2015 National Society of Film Critics Awards

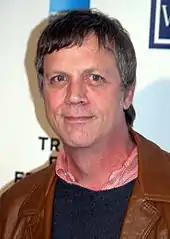
Todd Haynes, Best Director winner

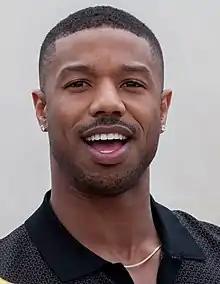
Michael B. Jordan, Best Actor winner

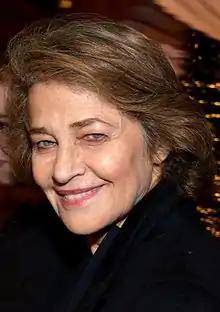
Charlotte Rampling, Best Actress winner

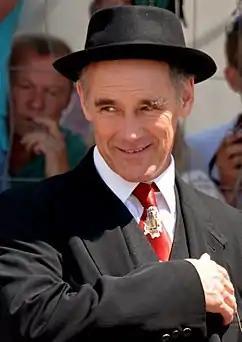
Mark Rylance, Best Supporting Actor winner

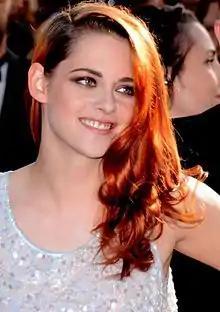
Kristen Stewart, Best Supporting Actress winner

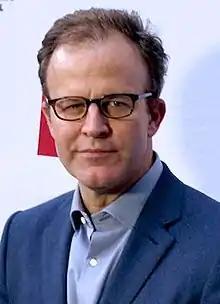
Tom McCarthy, Best Screenplay co-winner

"One Floor Below", a Romanian film directed by Radu Muntean.